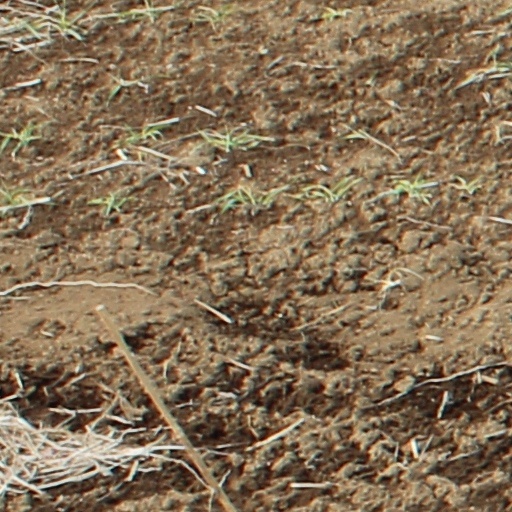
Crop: wheat